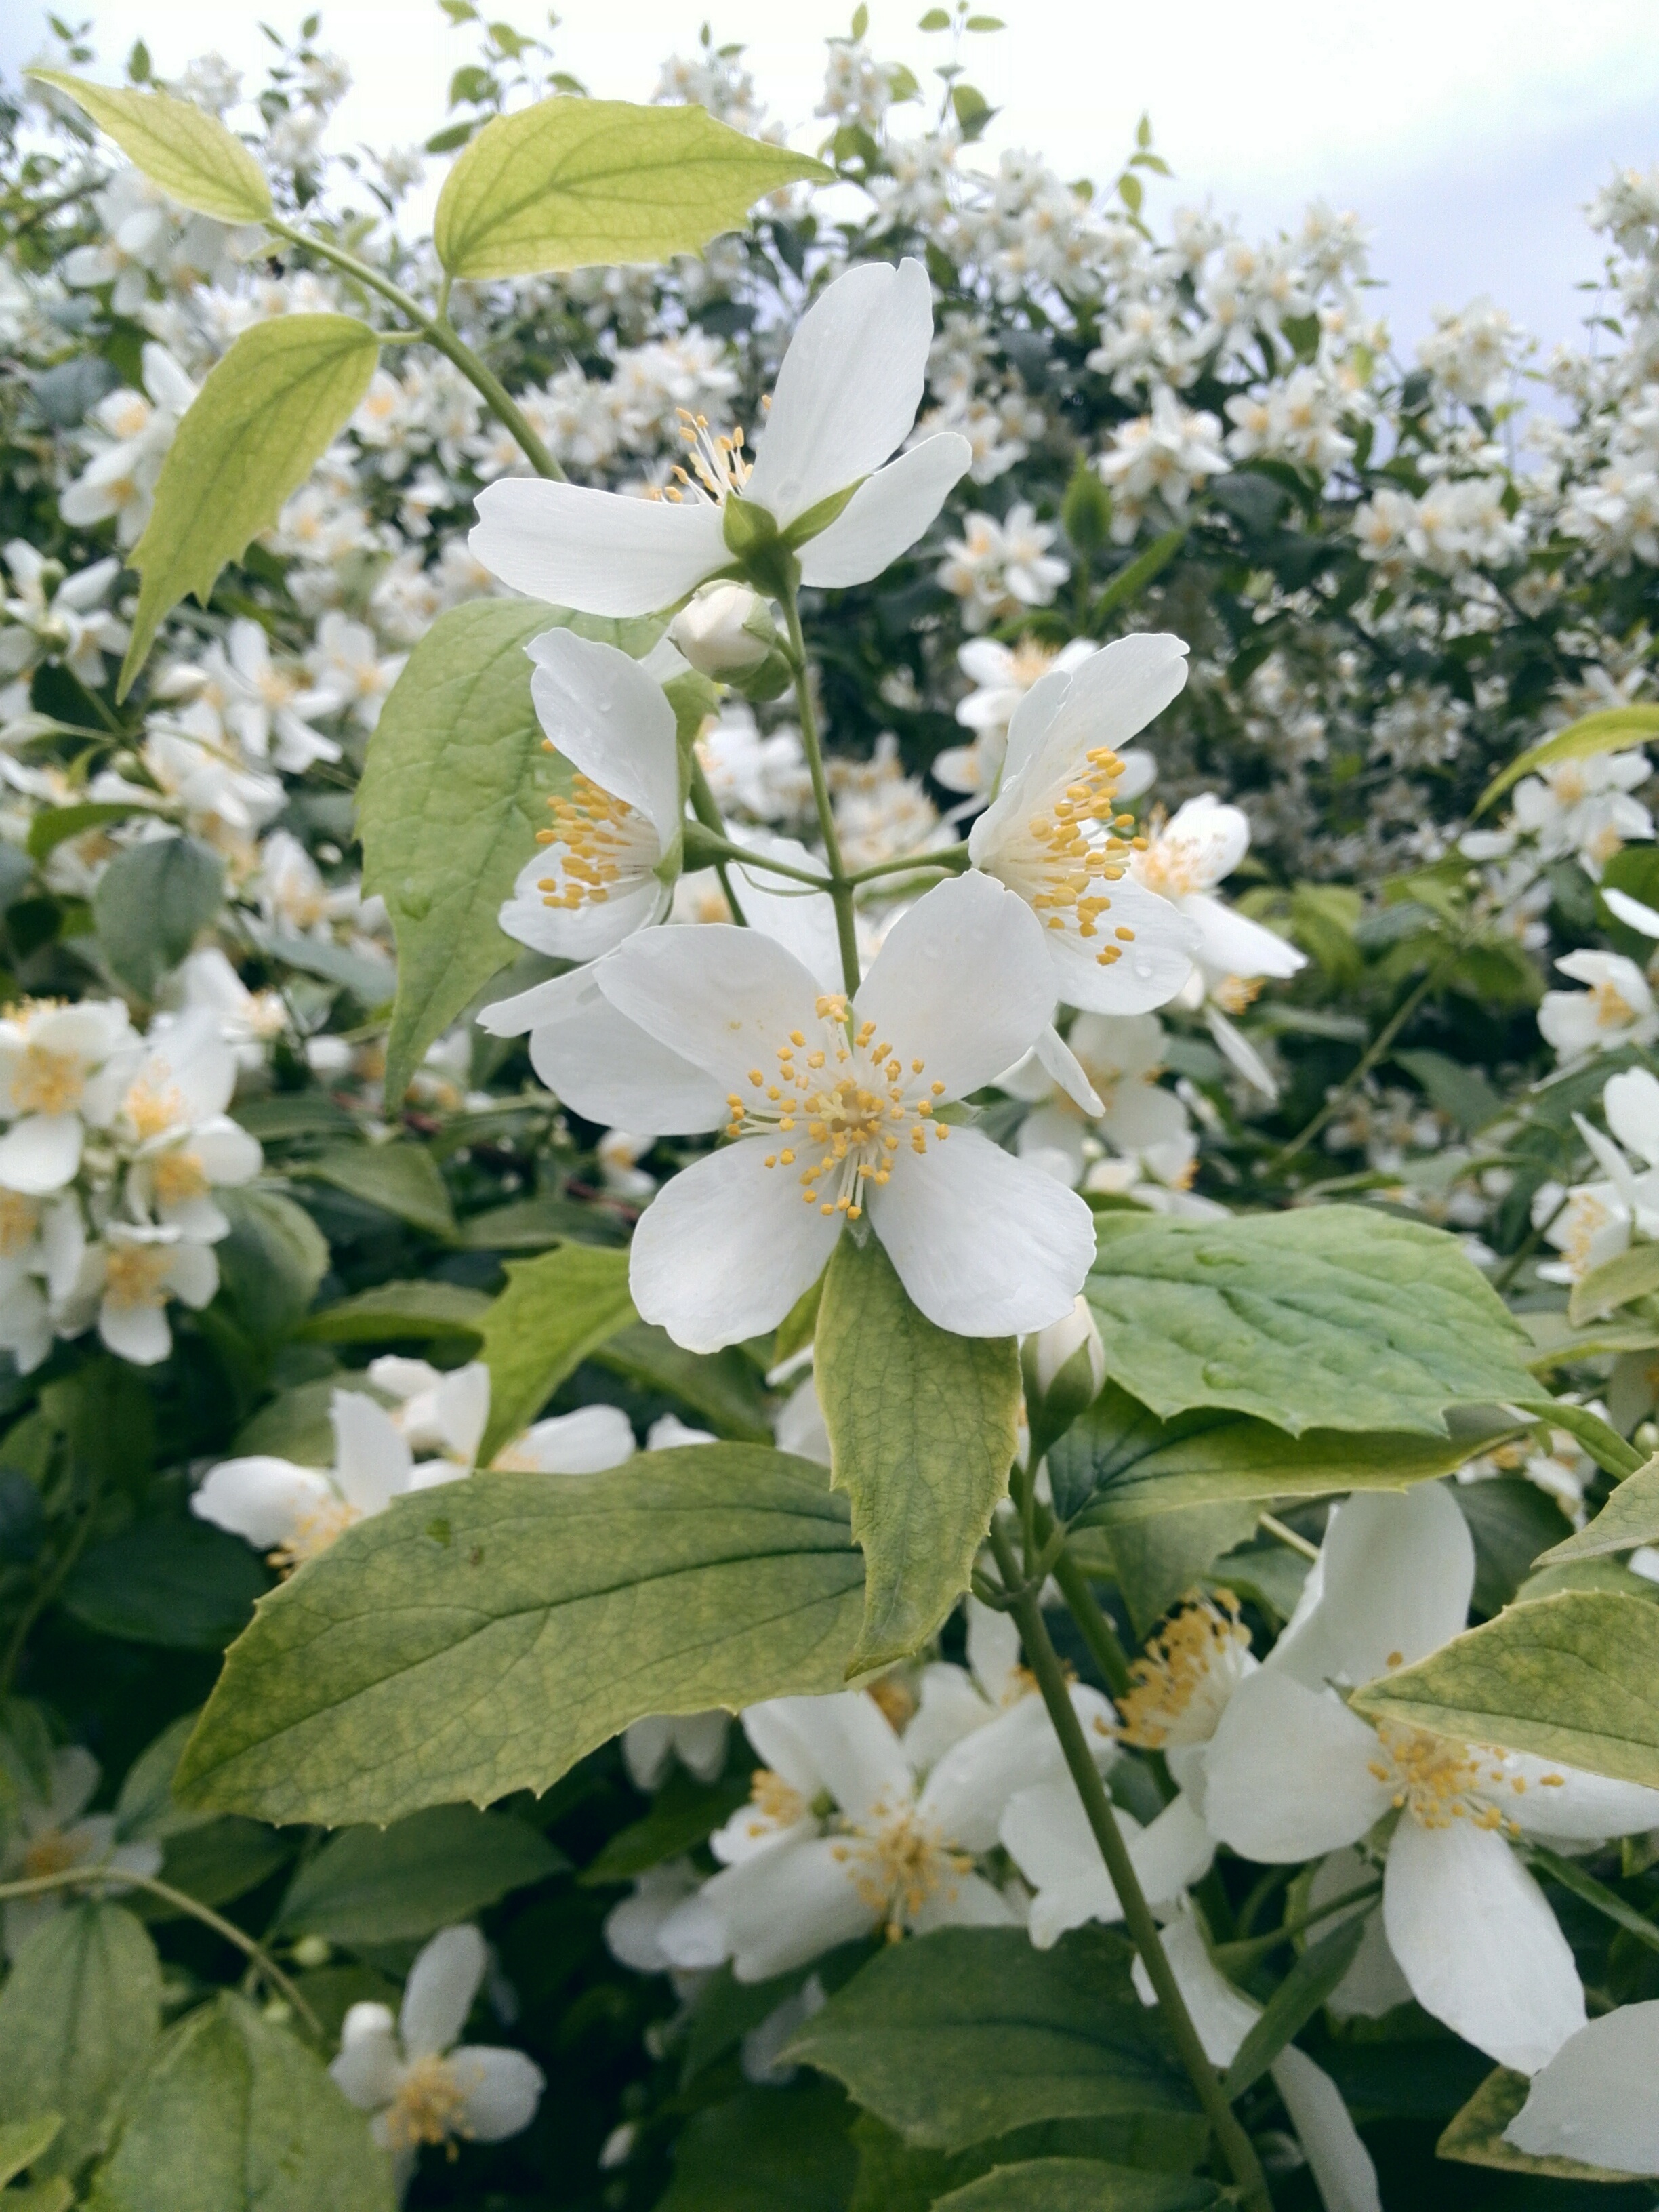
branch, blossom, plant, flower, food, produce, botany, flora, shrub, jasmine, flowering plant, rose family, land plant